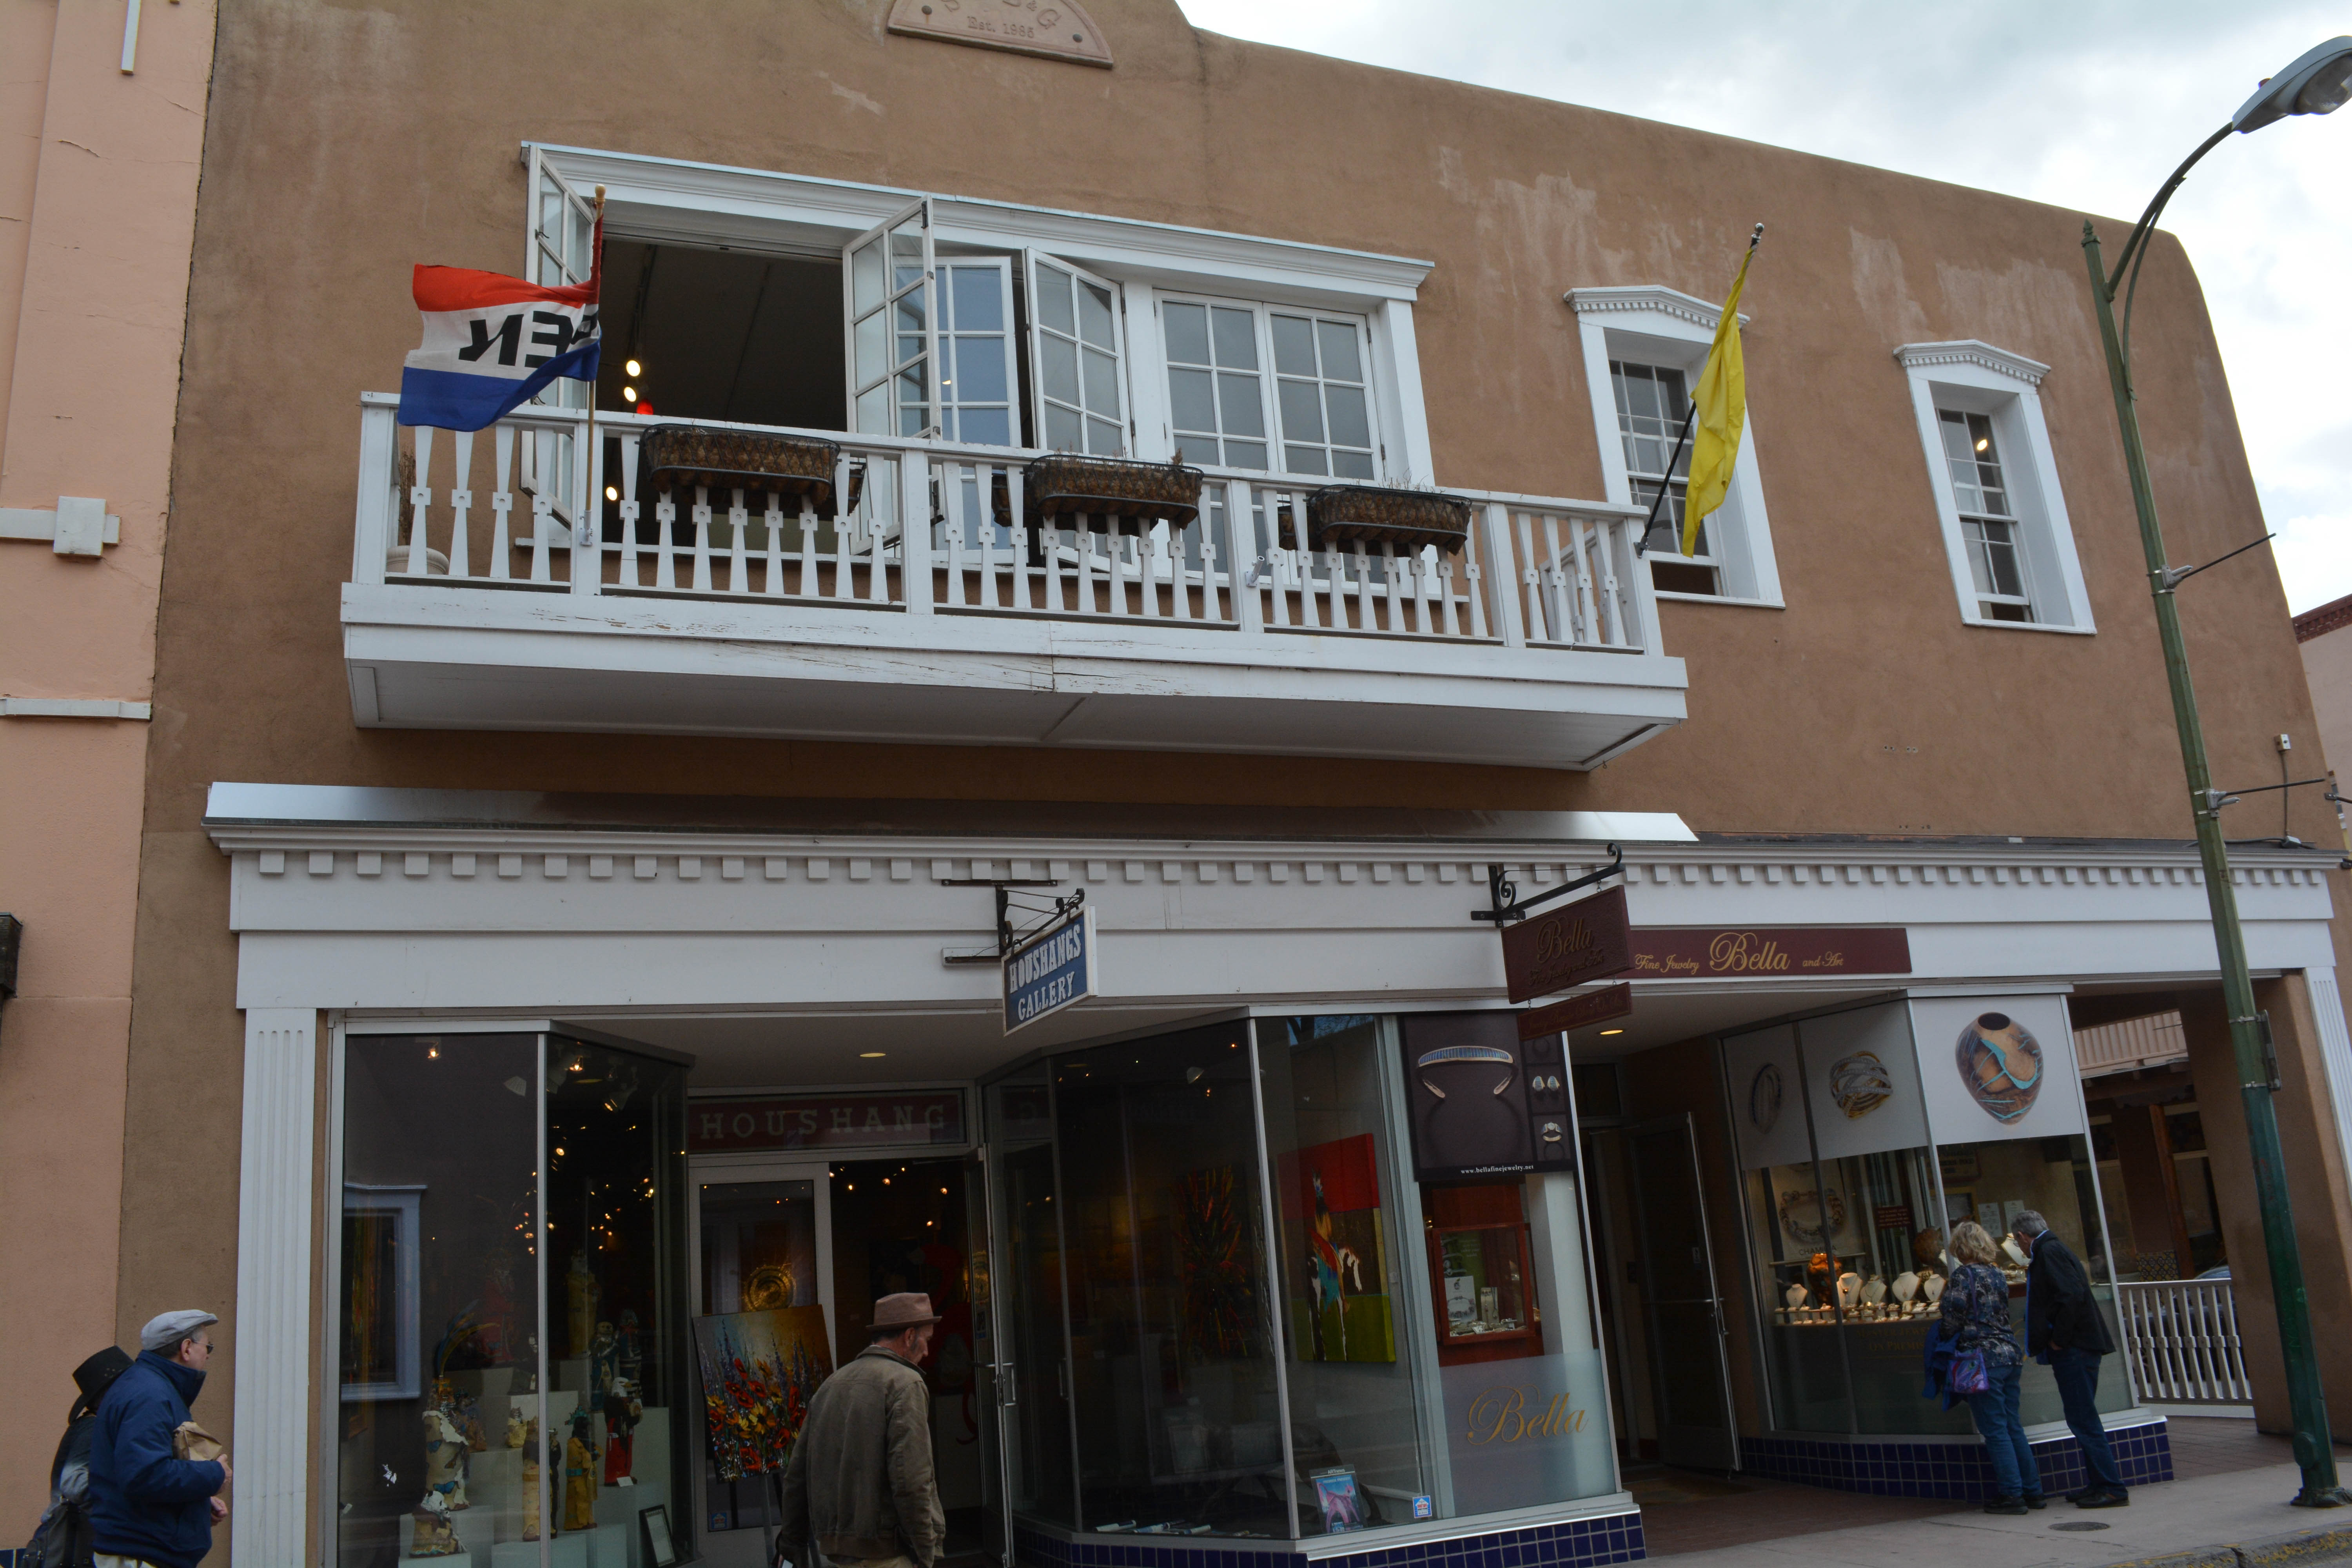
building, restaurant, facade, shopping